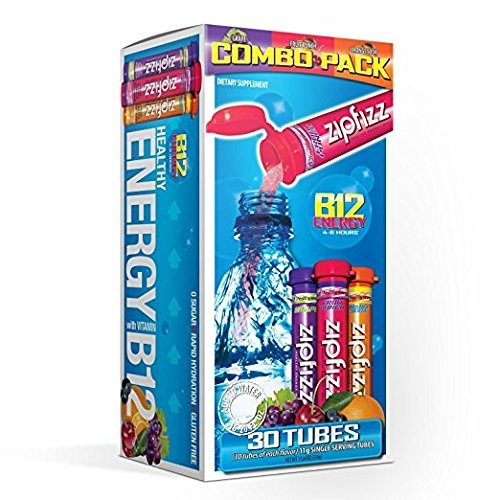
Item Name: Zipfizz Healthy Energy Drink Mix, Variety SP 2 Pack ( 30 Count Each )
Value: 23.28
Unit: Ounce

Price: 85.48